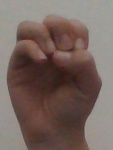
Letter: ha